Élie Lescot

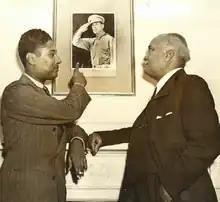
Lescot (right) with Maurice Dartigue (left), the vice president of SHADA

As an Axis blockade cut off rubber supplies from the East, Lescot's administration began an ambitious program, in cooperation with the United States, to expand wartime production of rubber in the Haitian countryside. The Export-Import Bank in Washington granted $5 million in 1941 for the development of rubber plants in Haiti. The program was called the Société Haïtiano-Américane de Développement Agricole (SHADA) and managed by American agronomist Thomas Fennell.